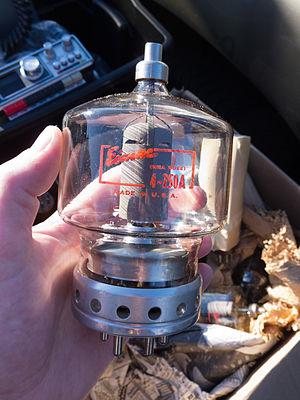
La tétrode est un type de tube électronique en évolution directe du tube triode, auquel est ajouté une grille écran. L'ajout de cette grille entre l'anode et la grille de contrôle réduit dans de très grandes proportions la capacitance entre ces deux éléments, ce qui permet un fonctionnement à des fréquences plus élevées. De plus, comme cette grille est chargée positivement par rapport à la cathode, cela accroît la vitesse des électrons, augmentant ainsi le gain du tube. Mais plus la vitesse des électrons augmente, plus l'effet d'émission secondaire dû à l'échauffement de l'anode se fait sentir, introduisant une discontinuité dans les caractéristiques courant / tension du tube. Cet effet a été annulé dans le tube pentode par l'introduction d'une grille d'arrêt placée entre l'anode et la grille écran.